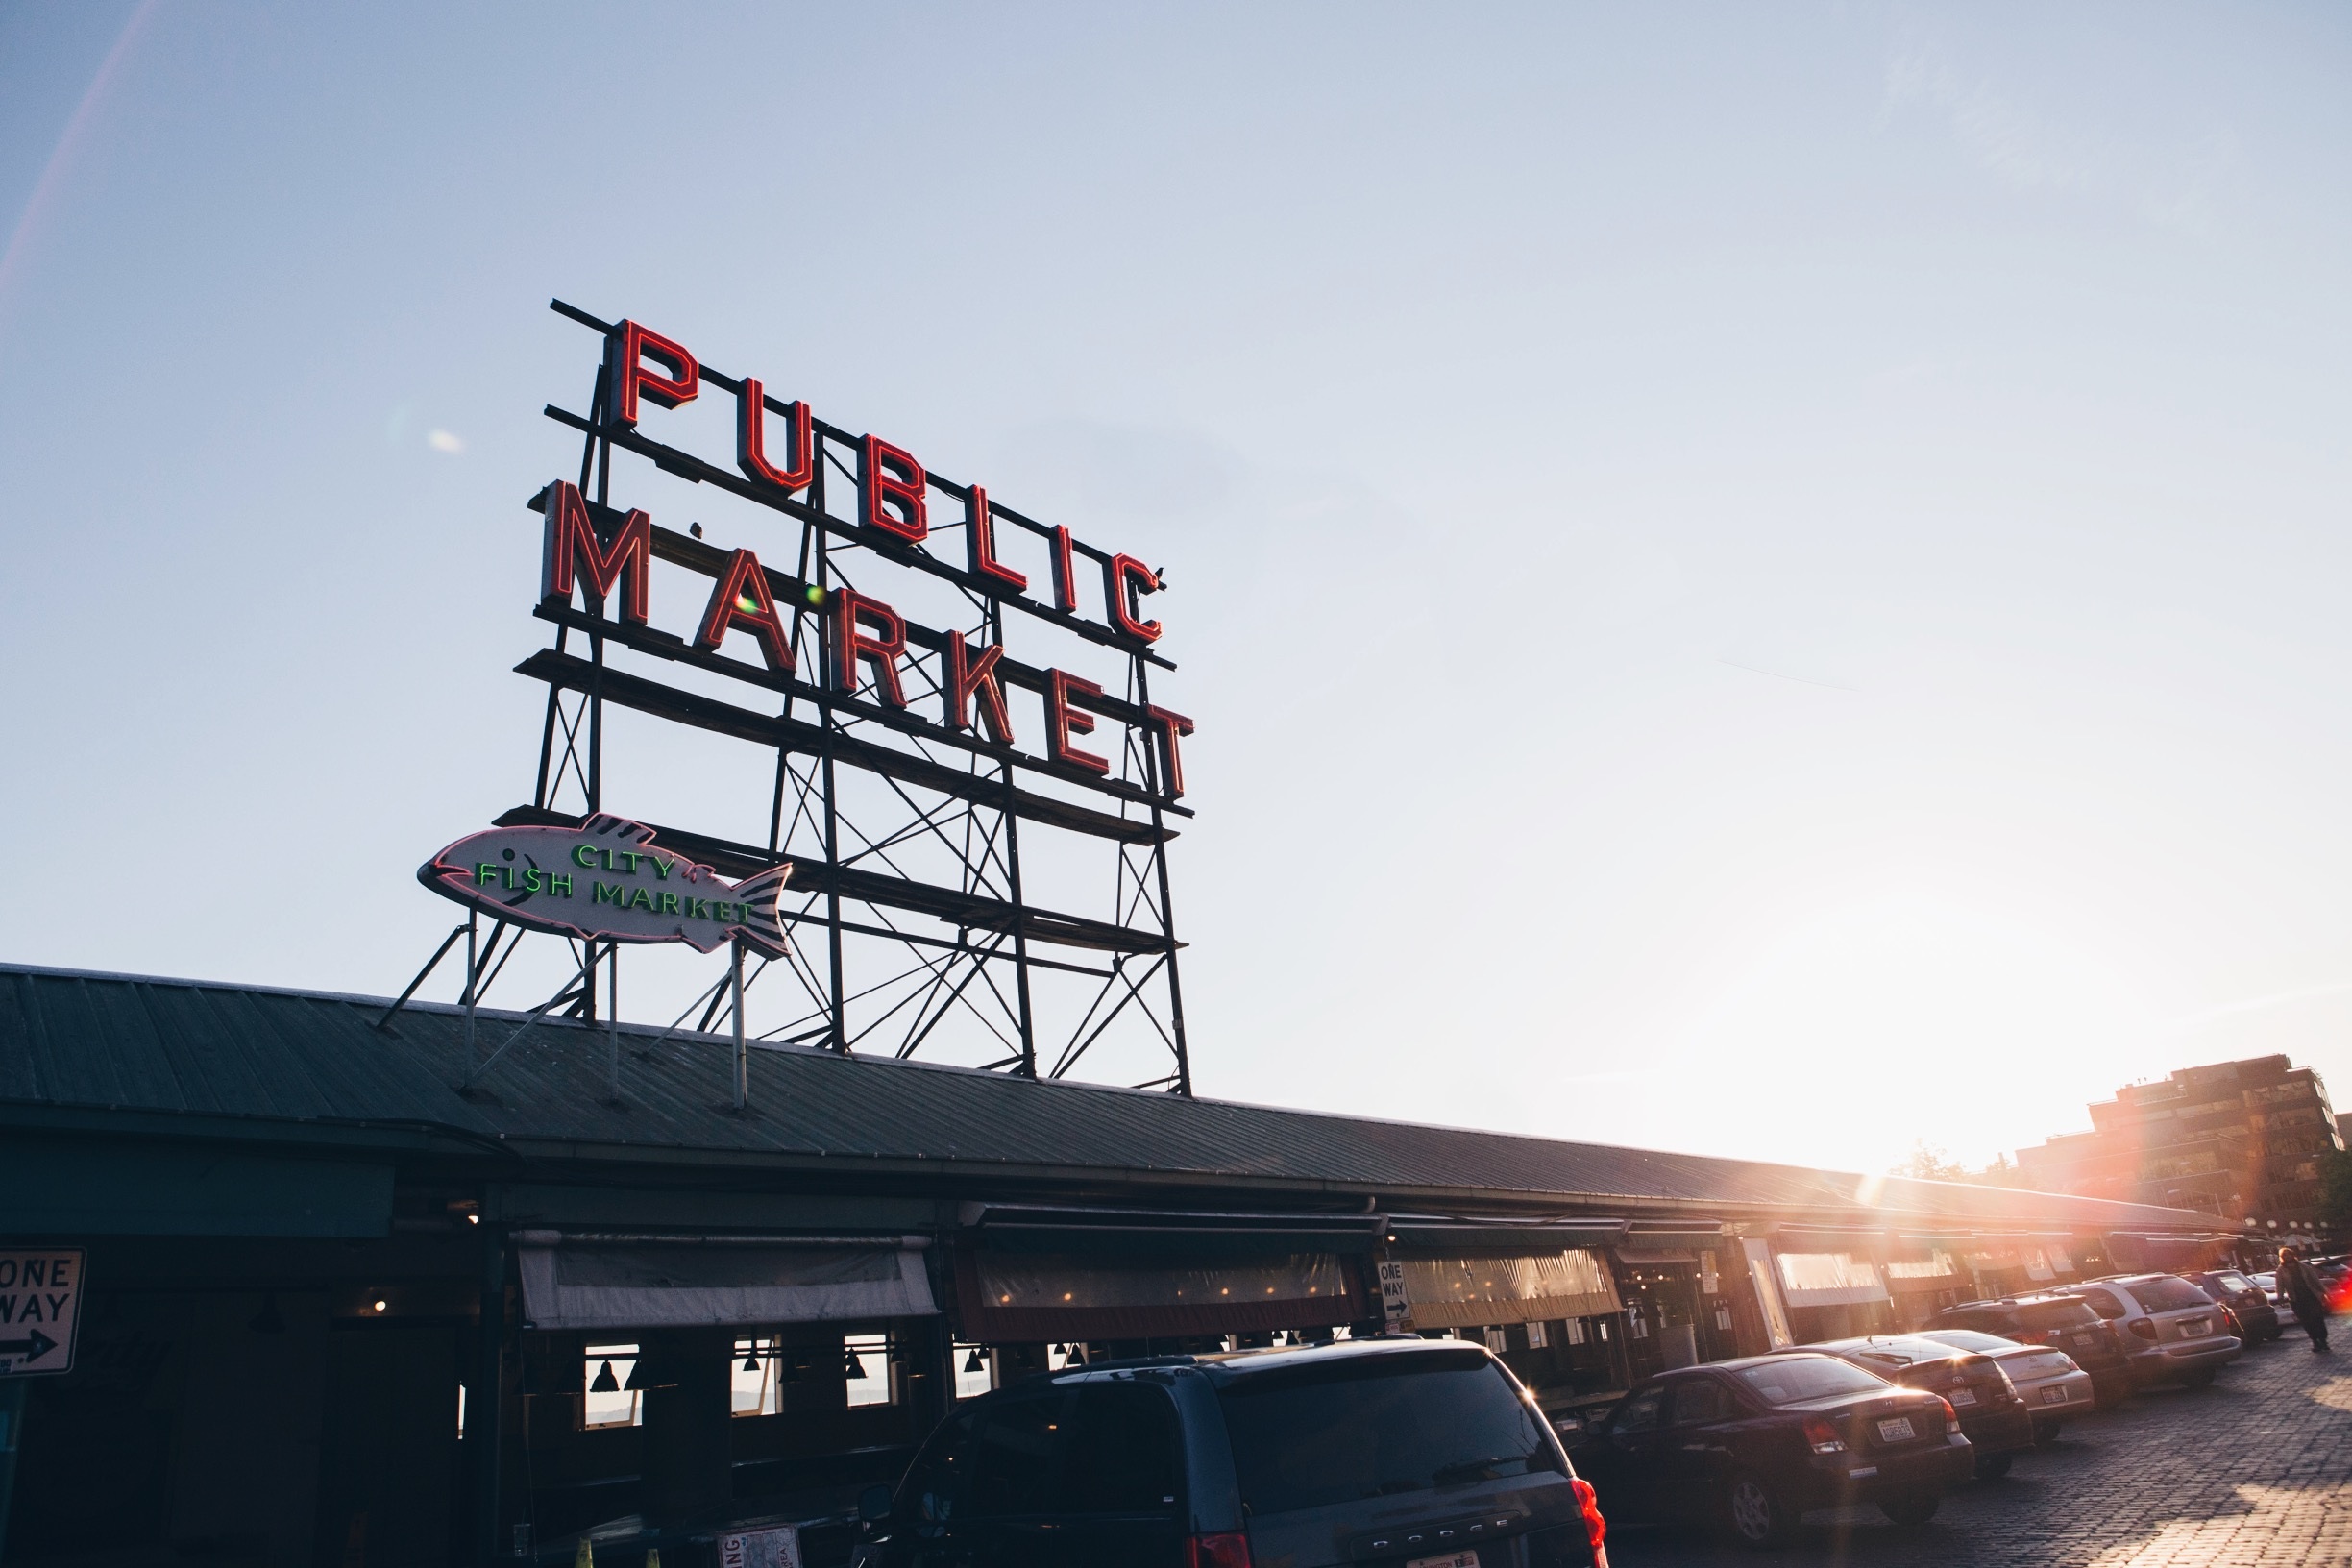
structure, vehicle, stadium, sport venue